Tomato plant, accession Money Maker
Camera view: horizontal (90 deg, fisheye); turntable rotation: 0 degrees
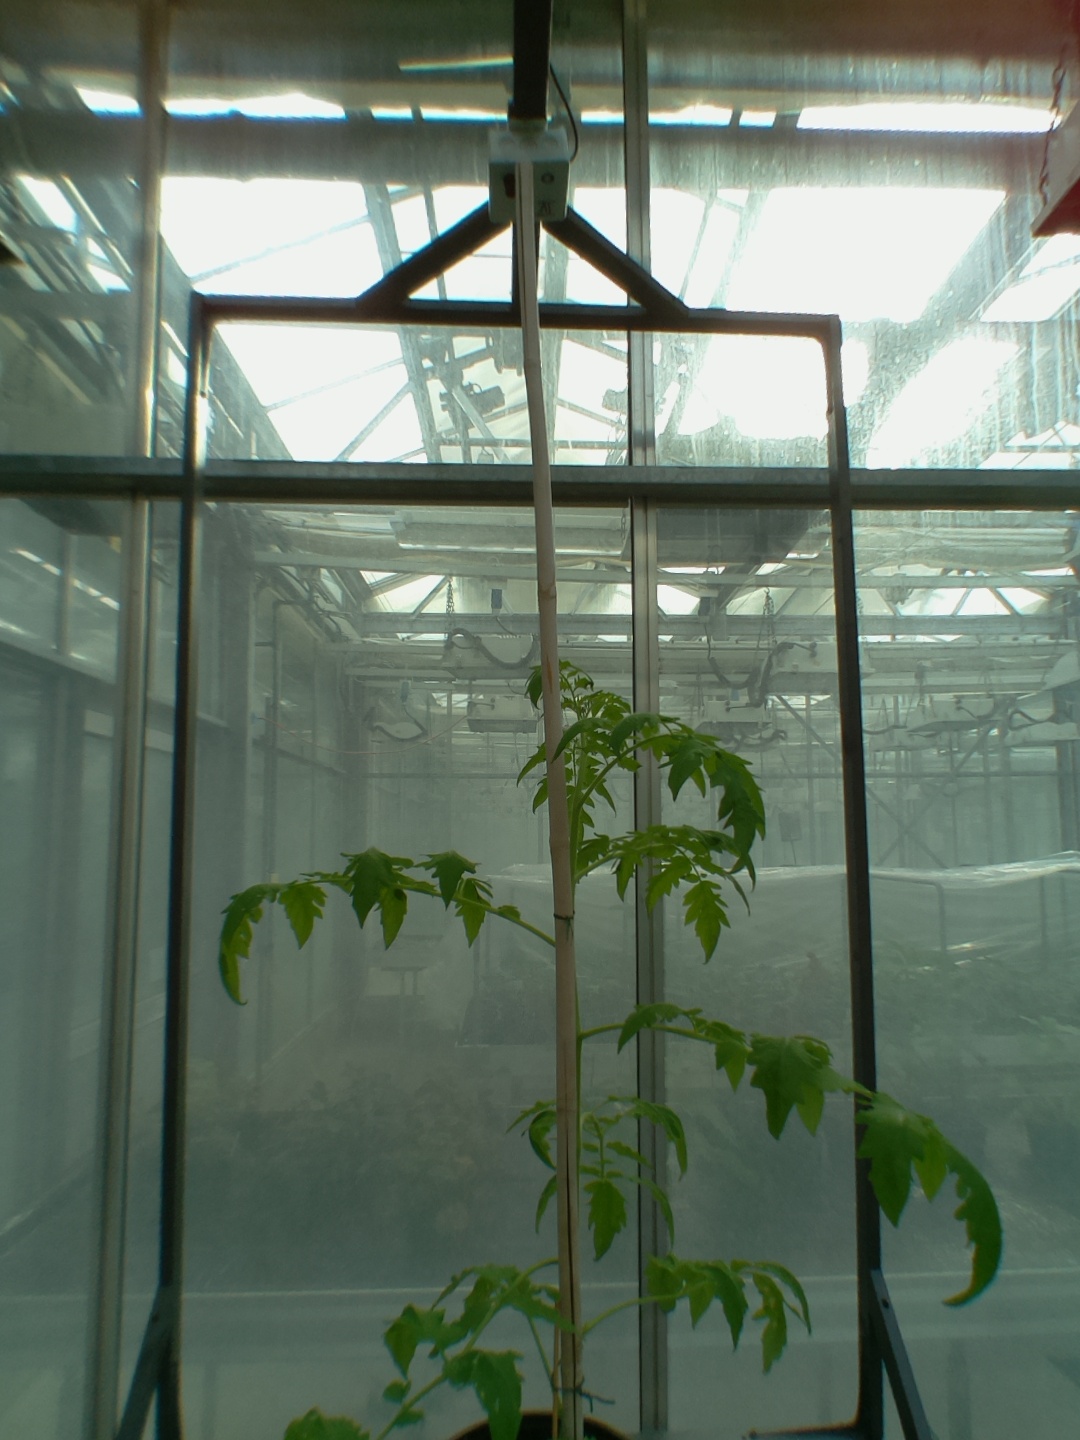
BBCH growth stage 15: 10 of true leaves visible